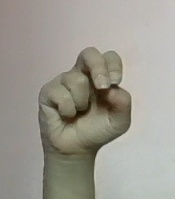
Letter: gaaf